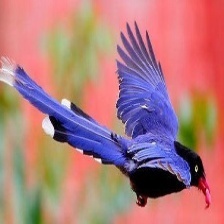
Species: TAIWAN MAGPIE
Scientific name: UROCISSA CAERULEA
ImageNet parent category: magpie